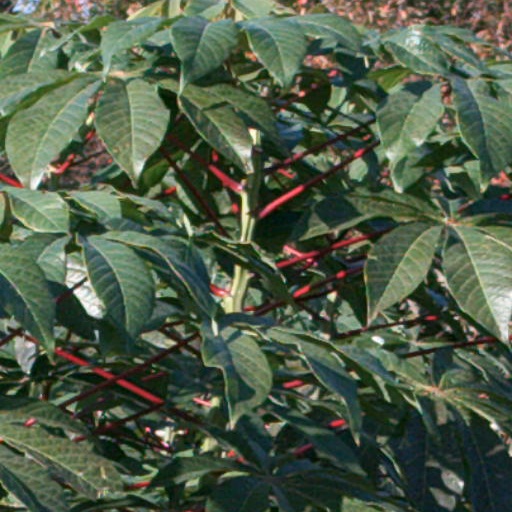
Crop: cassava